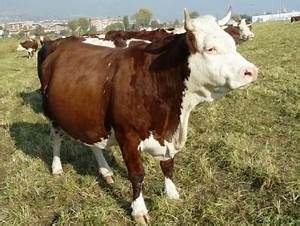
Label: mucca